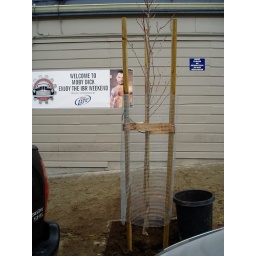
tree wrapped around chicken wire